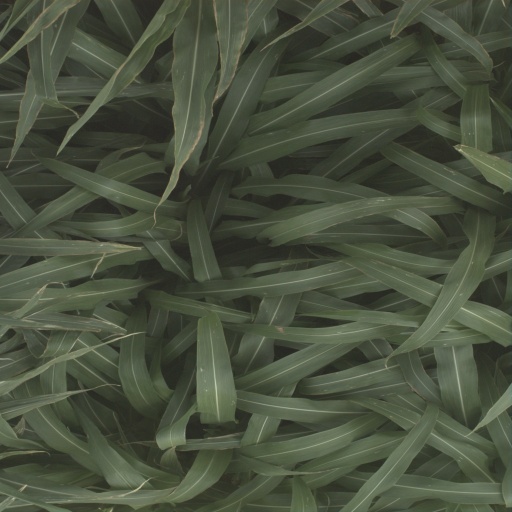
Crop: sorghum